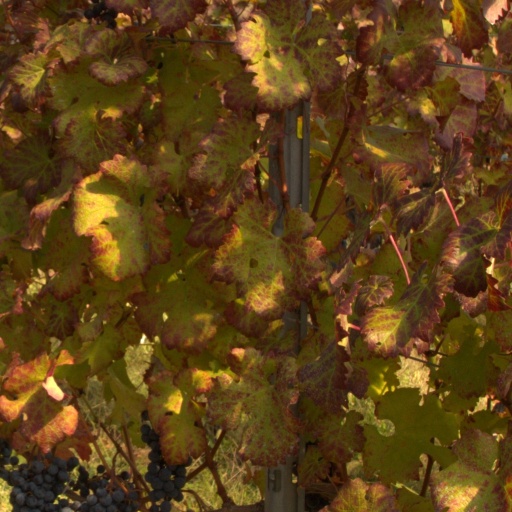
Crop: grape